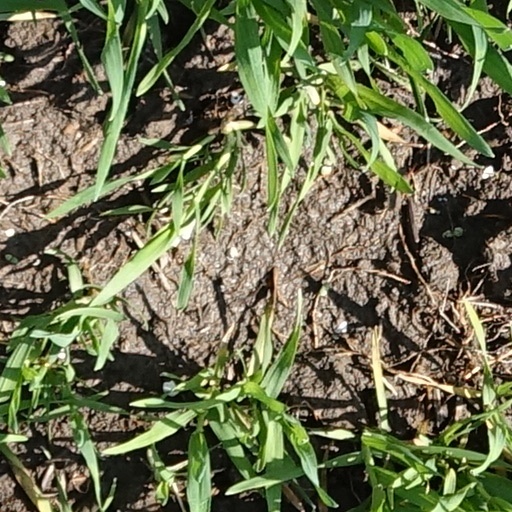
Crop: wheat